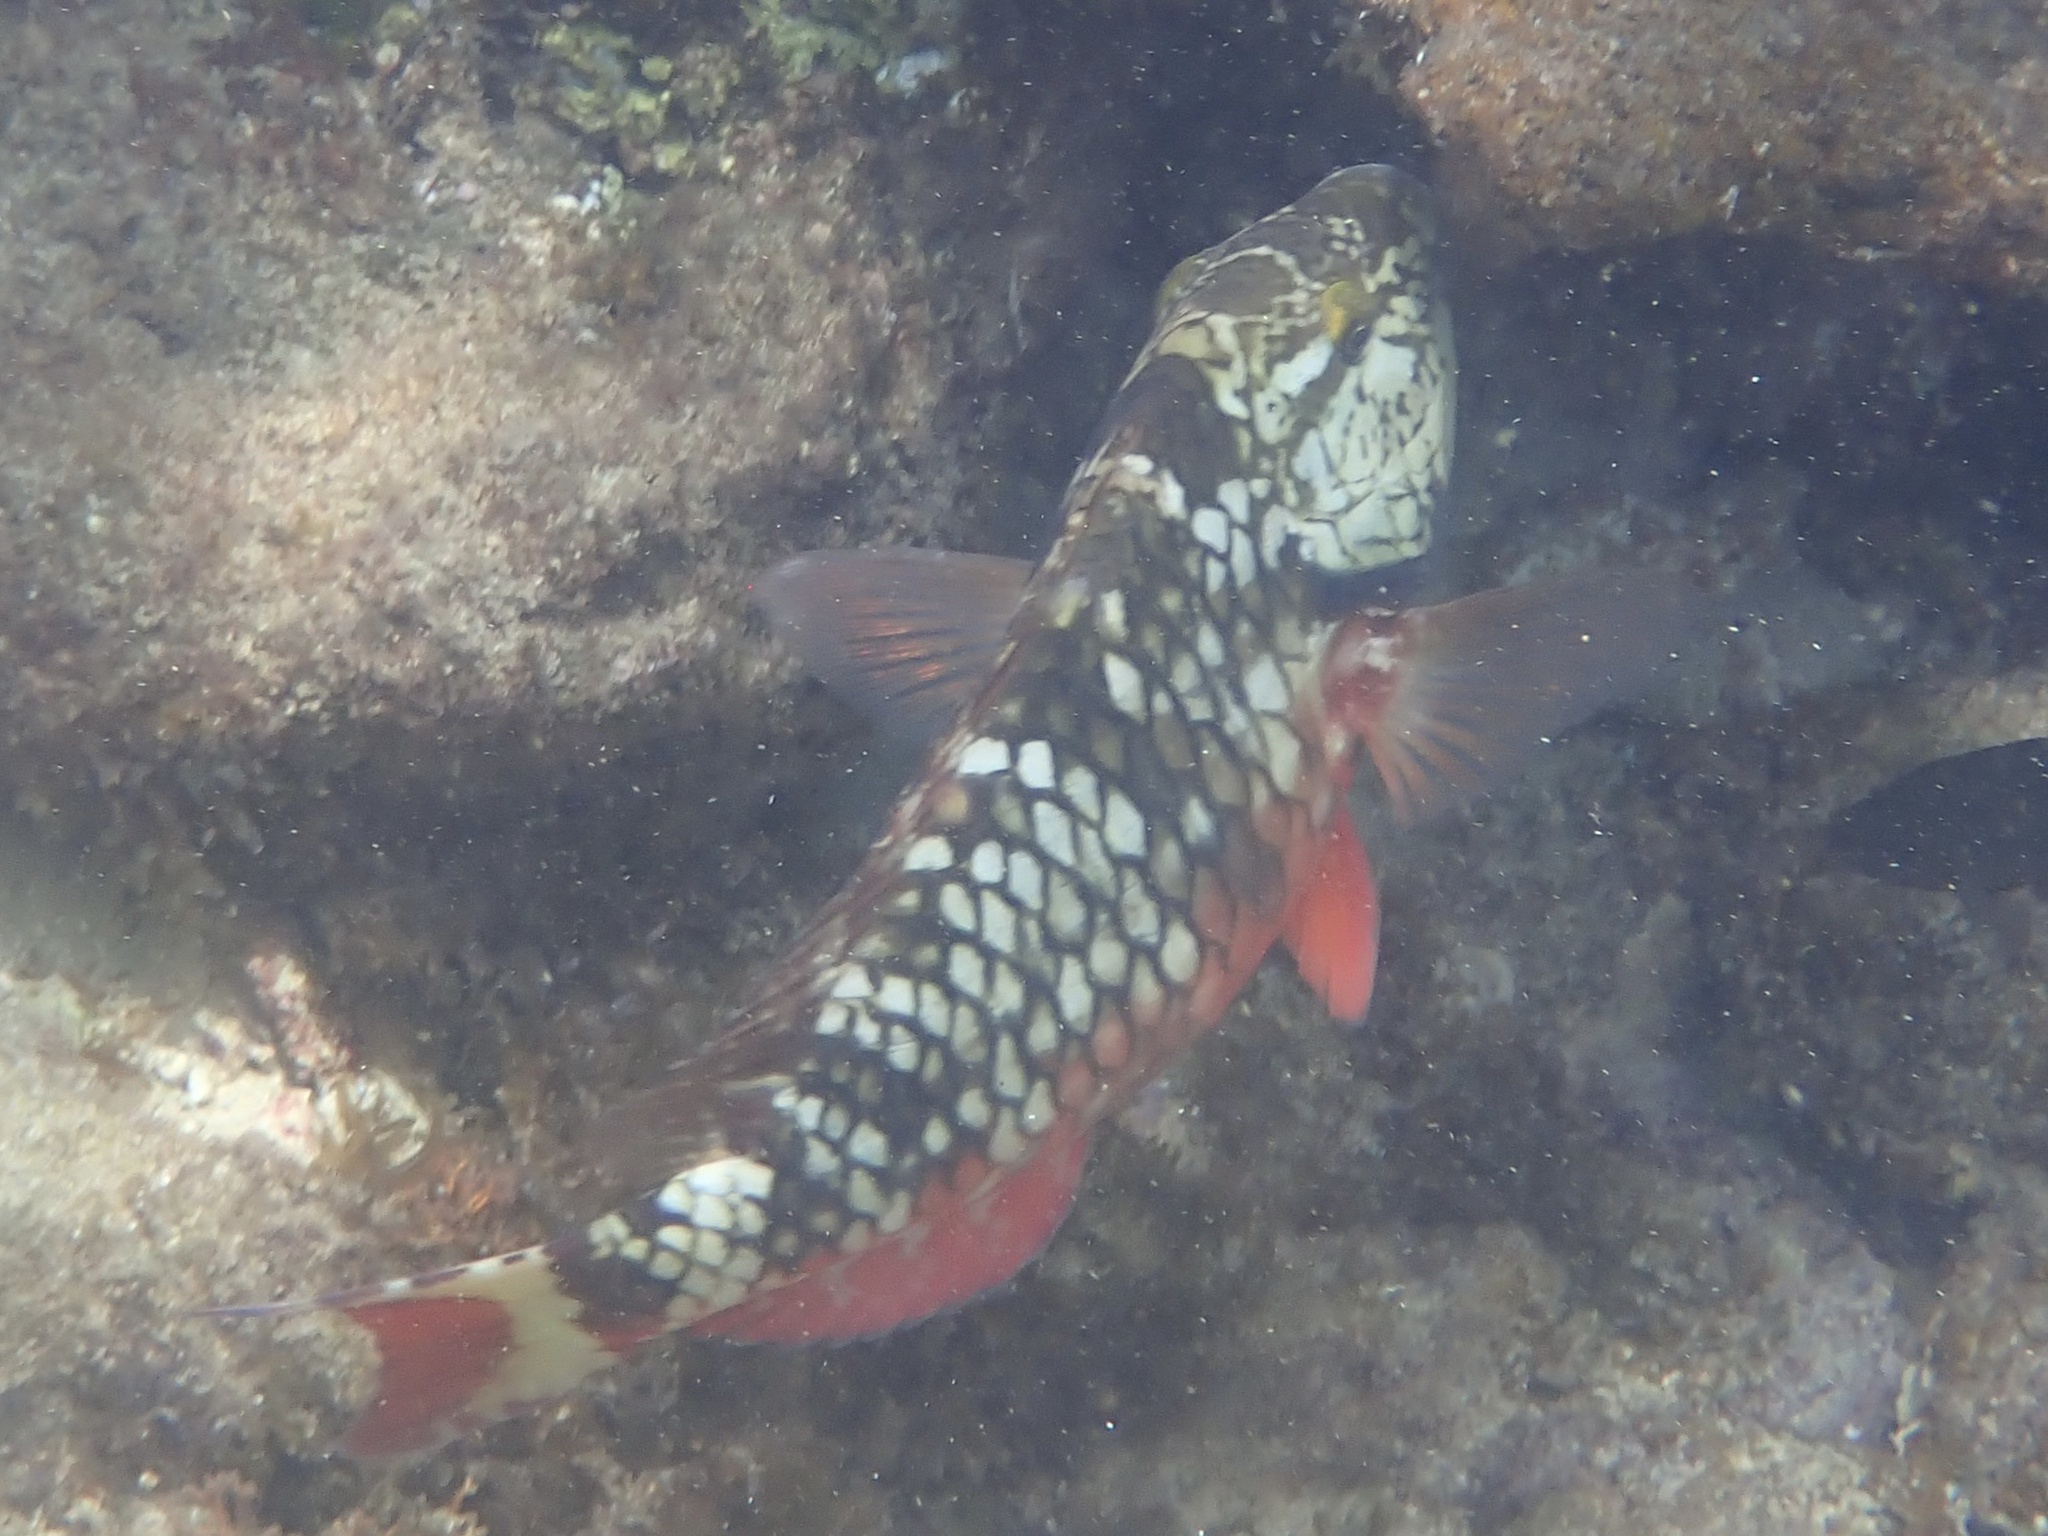
fish (species not among the labelled classes)